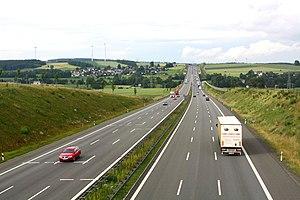
Le plateau de Münchberg se dresse au nord-est de la Bavière. La ville de Münchberg en occupe le centre géographique.